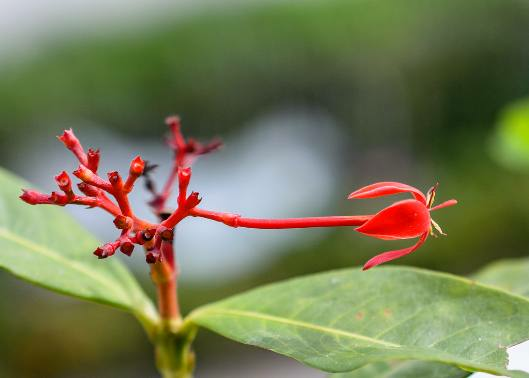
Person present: No